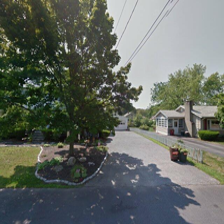
Label: streetView